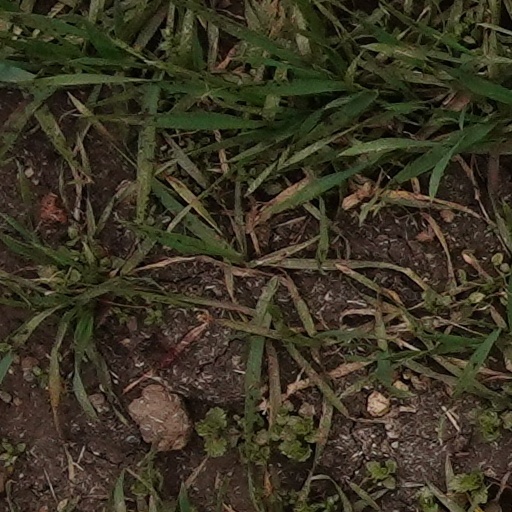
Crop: wheat